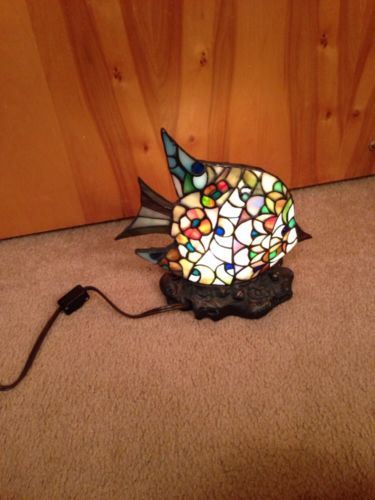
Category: lamp